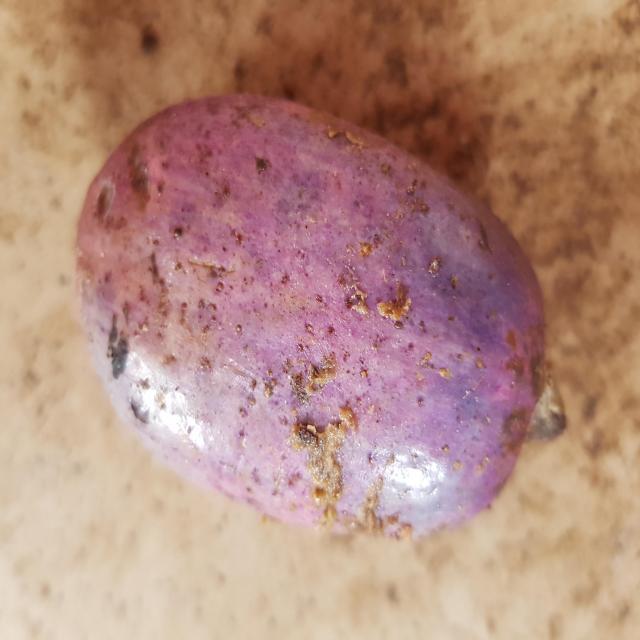
Plum grade: unripe